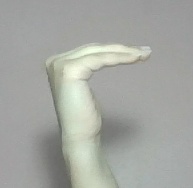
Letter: haa